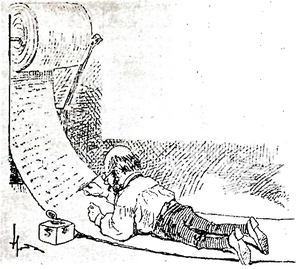
Traduction assistée et simplifiée: «